Manhattan, Kansas

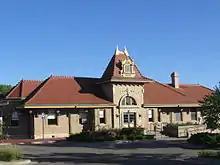
The former Union Pacific passenger depot has been repurposed as an event space.

Domestic passenger rail service to Manhattan began on August 20, 1866, on the Kansas Pacific Railroad line. A mainline of the Union Pacific Railroad still passes through the city, but all passenger service to Manhattan was discontinued after the Amtrak takeover of passenger rail in 1971. The nearest Amtrak stop is the Topeka station serving the Southwest Chief.